24th Fighter Squadron

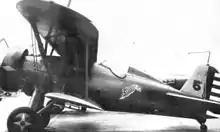
Boeing P-12E at Albrook Field, Canal Zone

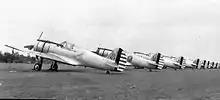
Eight Curtiss P-36A Hawks at Rio Hato Airfield in 1939

The 24th Squadron (Pursuit) was organized at Mitchel Field, New York, and assigned to the 6th Composite Group at France Field, Panama Canal Zone on 22 April 1922. Ground elements departed 30 April 1922 from the port of New York on the USAT "Somme" en route to the Canal Zone. Air elements concurrently departed Mitchel Field and arrived several days later at France Field, Panama Canal Zone. The squadron was redesignated the 24th Pursuit Squadron in 1923.